Saint Cybard

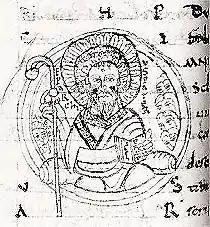
11th-century drawing of Cybard by Adémar de Chabannes.

Saint Cybard (or Eparchius, Eparque, Ybar, Ybard, Separchius, Cybar; 504 – 1 July 581) was a monk and a hermit who inhabited a cave beneath the walls of Angoulême for forty-four years. The Latin form of his name is "Eparchius", and it also appears in French as "Éparche" and "Ybars", as in the commune of Saint-Ybars.